Calgary

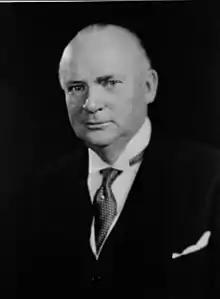
Richard Bedford Bennett, the eleventh prime minister of Canada, and first prime minister from Calgary.

The growing City and enthusiastic residents were rewarded in 1908 with the federally funded Dominion Exhibition. Seeking to take advantage of the opportunity to promote itself, the city spent to build six new pavilions and a racetrack. It held a lavish parade as well as rodeo, horse racing, and trick roping competitions as part of the event. The exhibition was a success, drawing 100,000 people to the fairgrounds over seven days despite an economic recession that afflicted the city of 25,000. Calgary had previously held a number of Agricultural exhibitions dating back to 1886, and recognizing the city's enthusiasm, Guy Weadick, an American trick roper who participated in the Dominion Exhibition as part of the Miller Brothers 101 Ranch Real Wild West Show, returned to Calgary in 1912 to host the first Calgary Stampede in the hopes of establishing an event that more accurately represented the "wild west" than the shows he was a part of. He initially failed to sell civic leaders and the Calgary Industrial Exhibition on his plans, but with the assistance of local livestock agent H. C. McMullen, Weadick convinced businessmen Pat Burns, George Lane, A. J. McLean, and A. E. Cross to put up $100,000 to guarantee funding for the event.